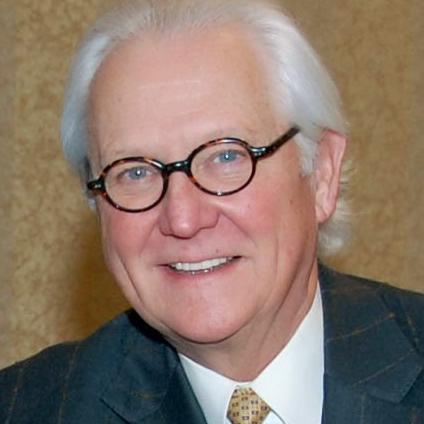
Age: 66